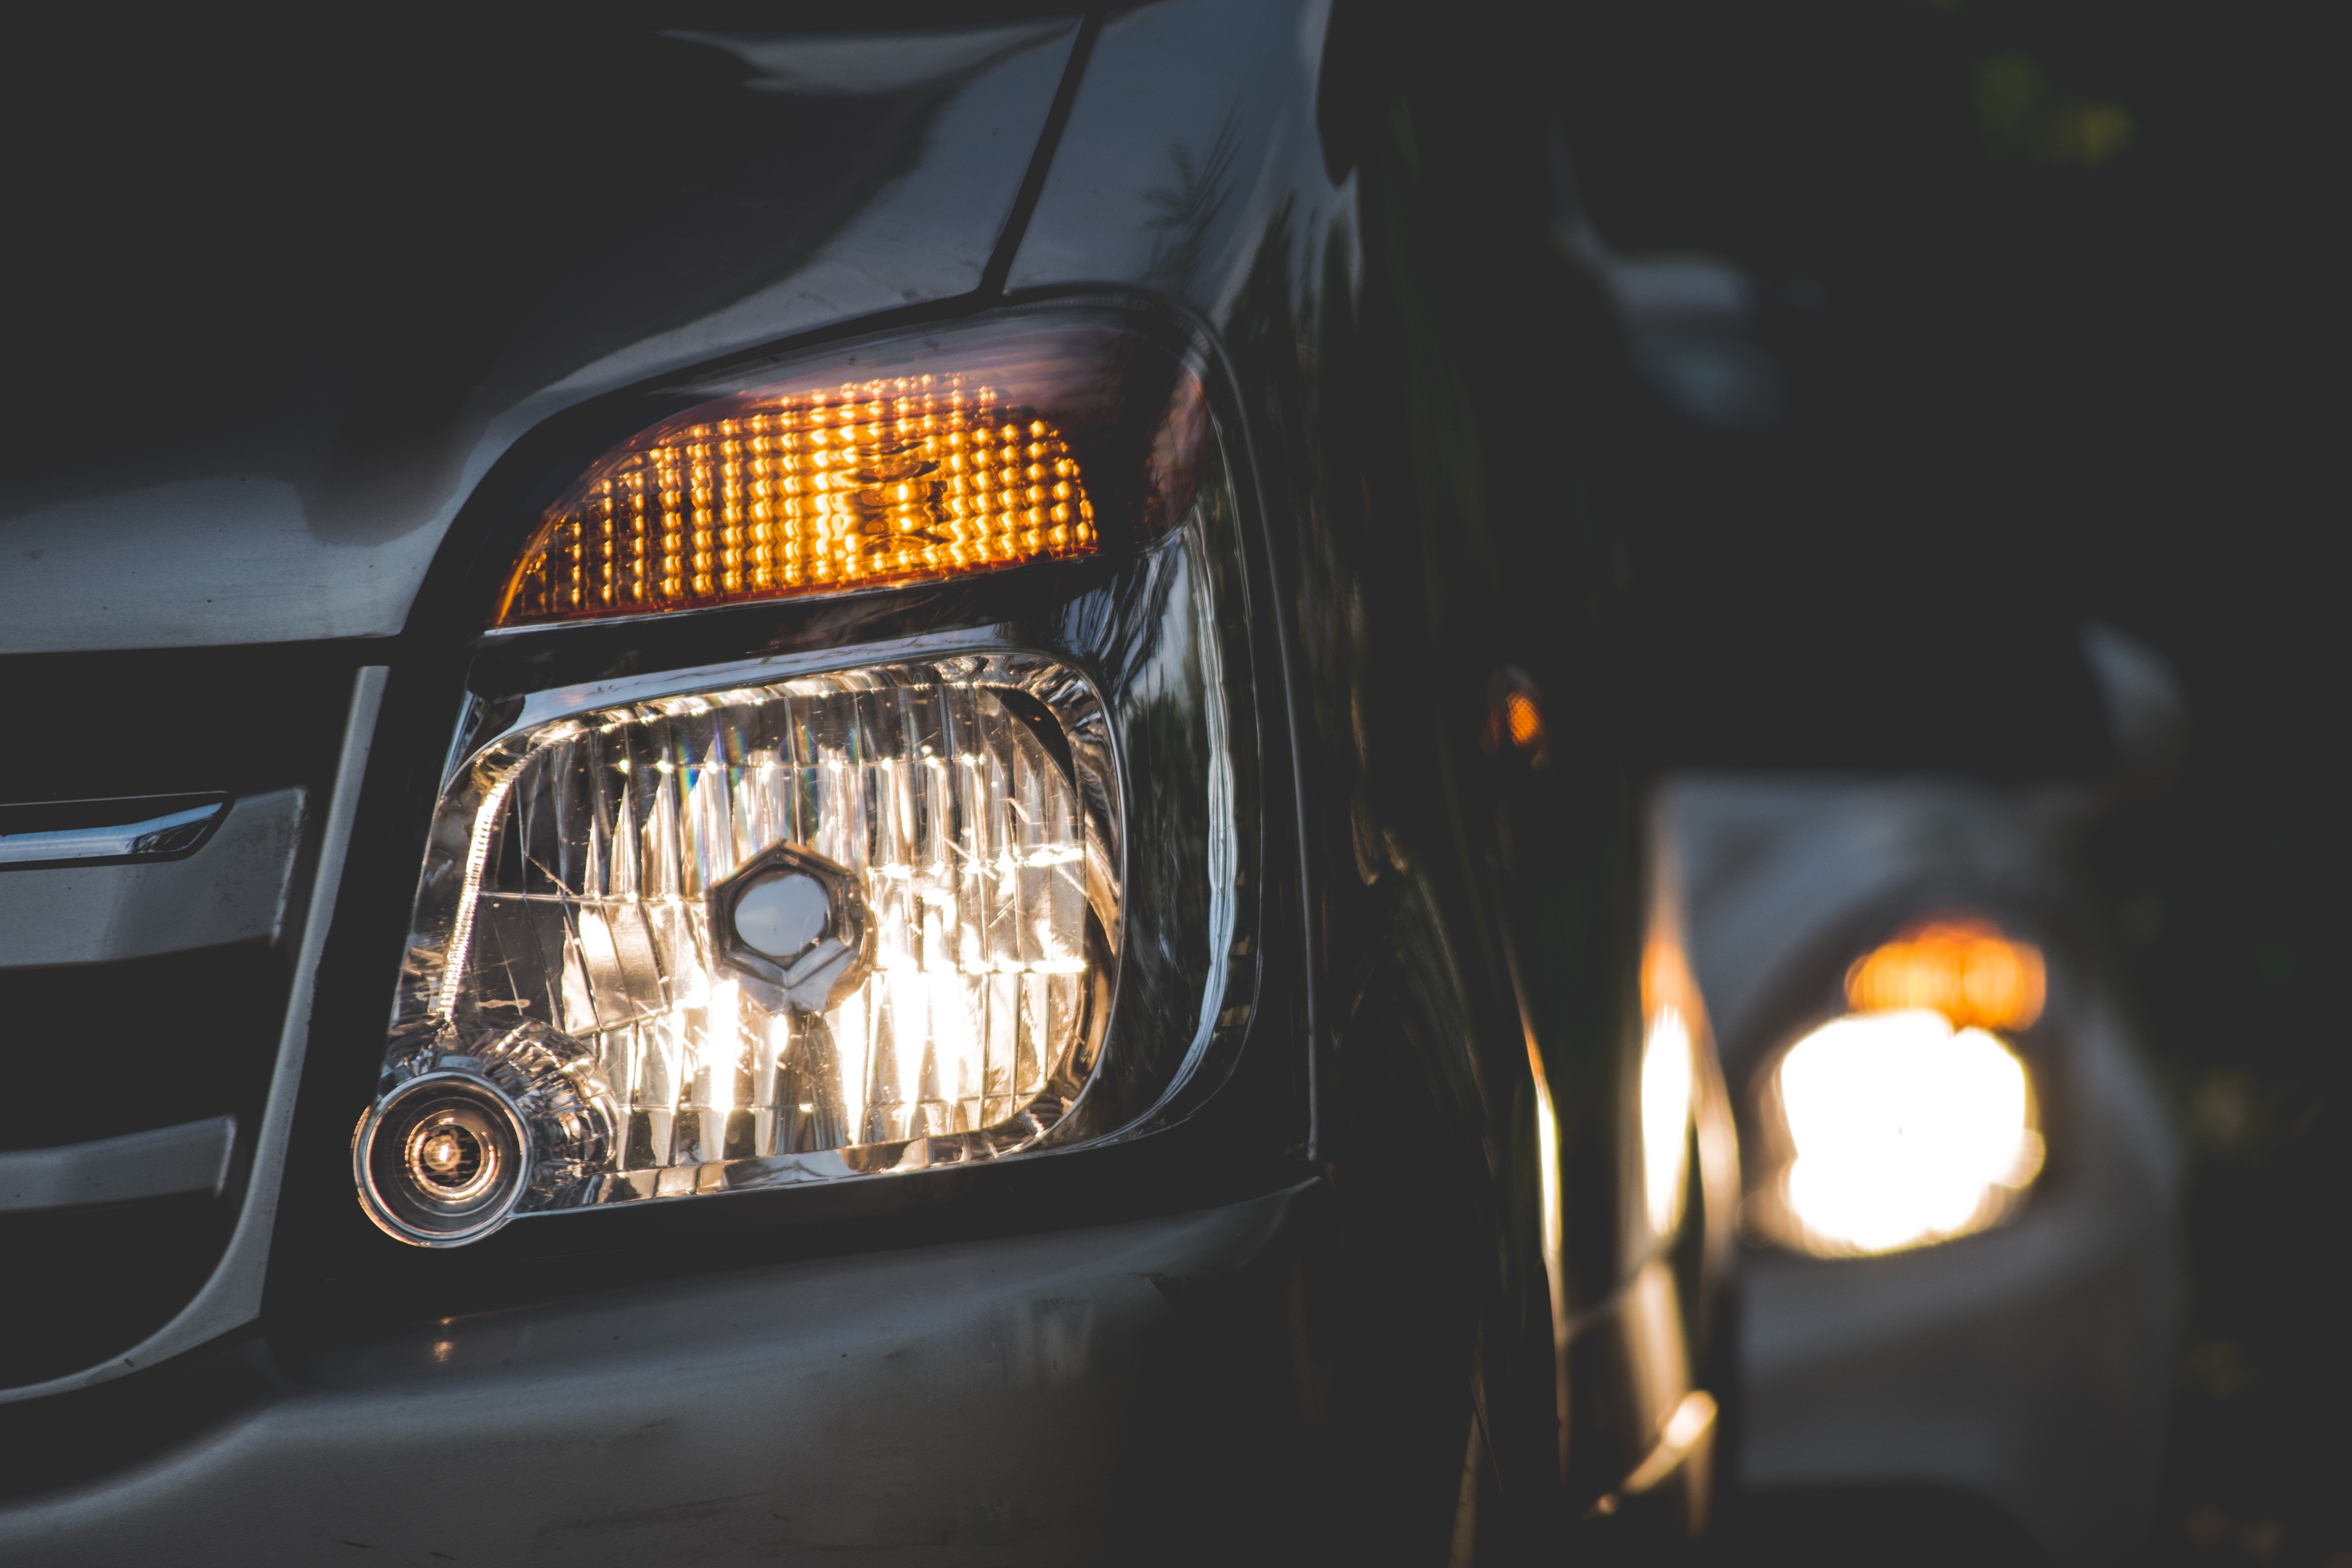
car, vehicle, light, automotive design, automotive exterior, wheel, automobile make, bumper, lighting, sports car